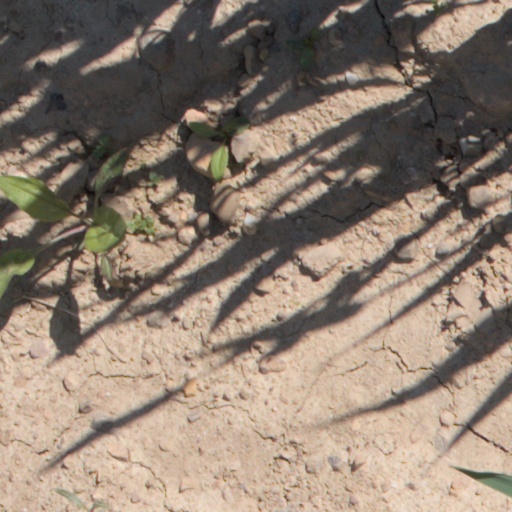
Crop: wheat